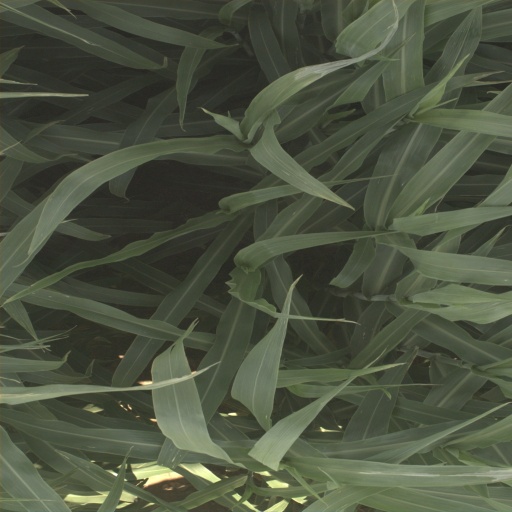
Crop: sorghum